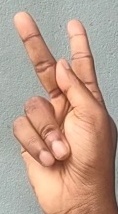
ASL sign: K